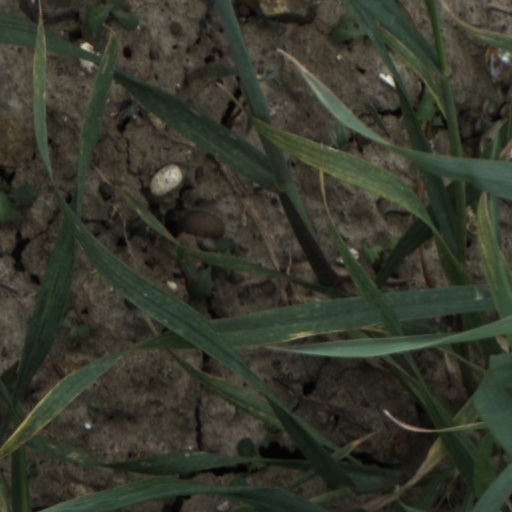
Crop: wheat